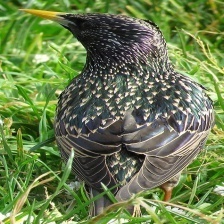
Species: COMMON STARLING
Scientific name: STURNUS VULGARIS